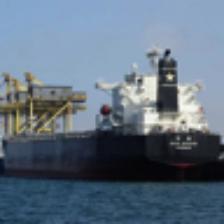
Label: NonHuman